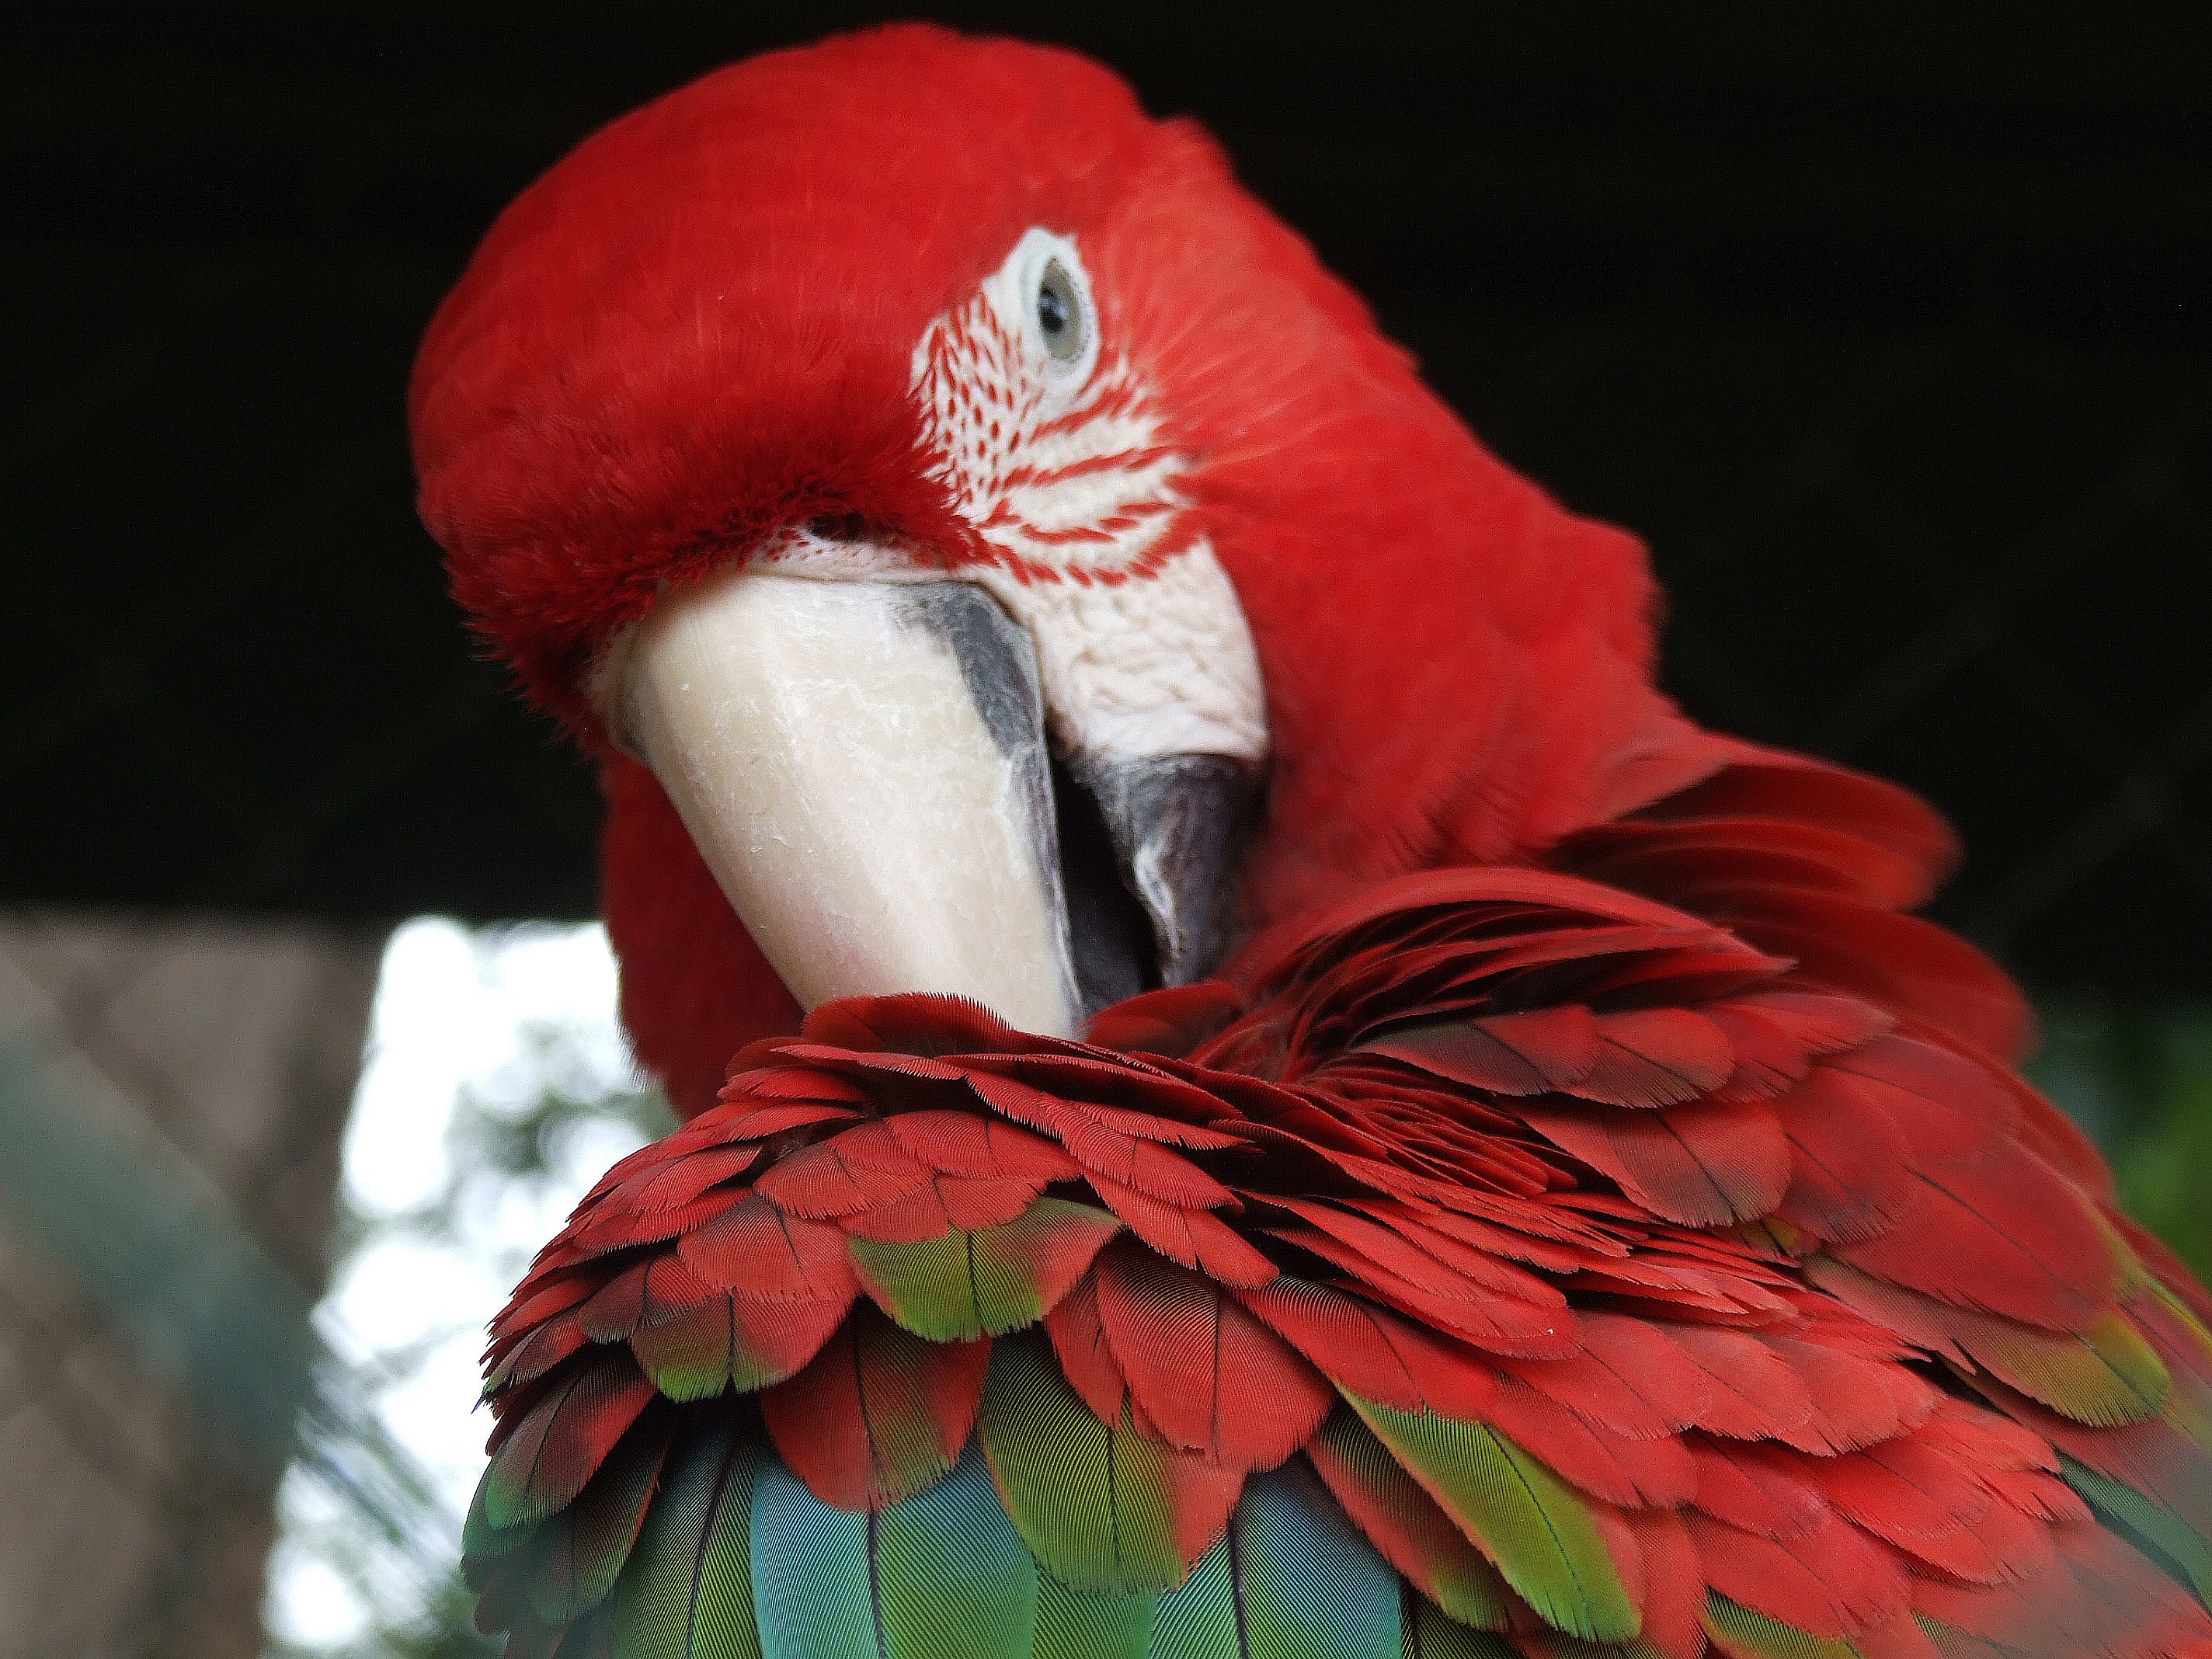
bird, wing, flower, petal, animal, red, beak, color, close, plumage, macaw, close up, head, vertebrate, parrot, ara